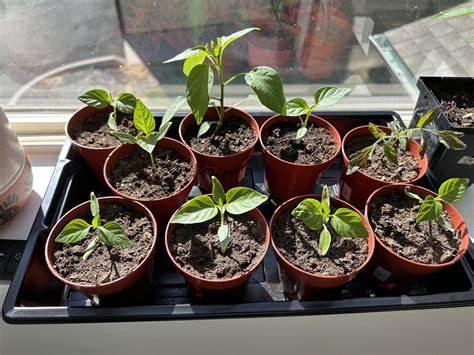
Mauwa madogo yaliyopandwa katika udongo mweusi, ambayo yamewekwa katika vyungu  vyenye rangi mchanganyiko wa nyekundu na kahawia, ambavyo vimewekwa dirishani ili vipate jua.